Donkey Kong Land

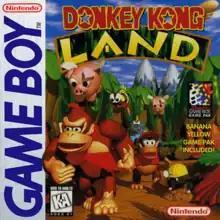
North American box art

Donkey Kong Land, known in Japan as is a 1995 platform game developed by Rare and published by Nintendo for the Game Boy. It condenses the side-scrolling gameplay of the Super Nintendo Entertainment System (SNES) game "Donkey Kong Country" (1994) for the handheld Game Boy with different level design and boss fights. The player controls the gorilla Donkey Kong and his nephew Diddy Kong as they defeat enemies and collect items across 30 levels to recover their stolen banana hoard from the crocodile King K. Rool.